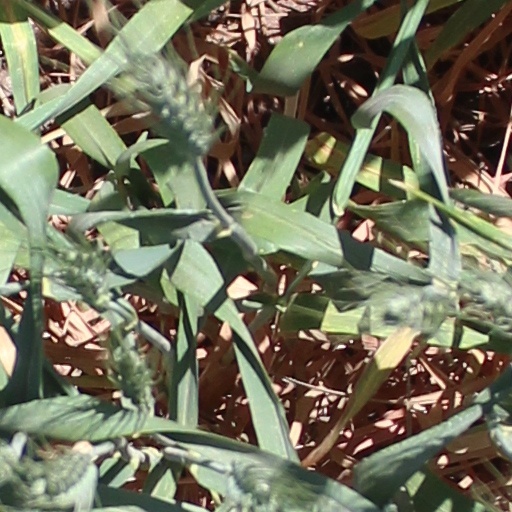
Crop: wheat